Dmitry of Uglich

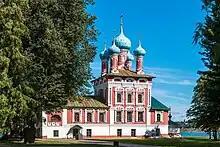
The Church of St. Demetrius on Blood in Uglich commemorates his death

The death of the tsarevich roused a violent riot in Uglich, instigated by the loud claims of Dmitry's mother Maria Nagaya and her brother Mikhail that Dmitry was murdered. Hearing this, enraged citizens lynched 15 of Dmitry's supposed "assassins", including the local representative of the Moscow government ("dyak") and one of Dmitry's playmates. The subsequent official investigation, led by Vasily Shuisky, after a thorough examination of witnesses, concluded that the tsarevich had died from a self-inflicted stab wound to the throat. Following the official investigation, Maria Nagaya was forcibly tonsured as a nun and exiled to a remote convent.